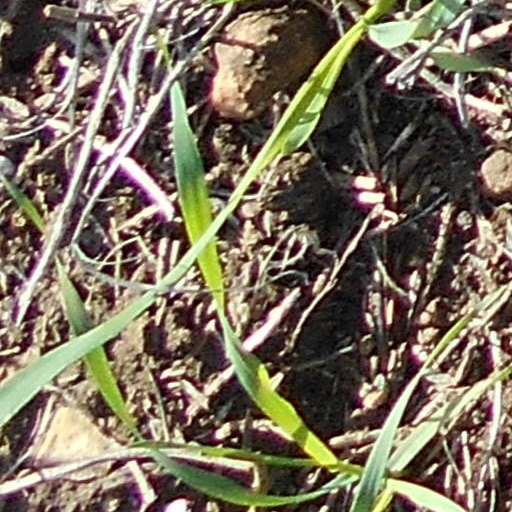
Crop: wheat